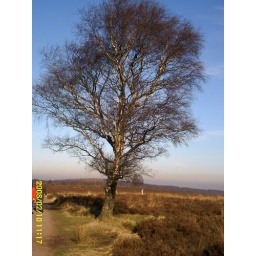
The Magick of Trees against a blue winters sky